Vladimir Ovsyannikov

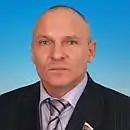

Vladimir Anatolevich Ovsyannikov (also transliterated as Vladimir Anatolyevich Ovsannikov; born 22 November 1961 in Chkalovsk) is a member of the Russian State Duma. He is a member of the State Duma's Committees on Defense. He is a member of the LDPR.